Diputación del General del Reino de Aragón

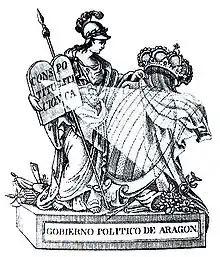
Allegorical emblem of the Political Government of Aragon of the Liberal Triennium (1820). The Political Constitution illuminates a shield of Aragon with closed royal crown.

The expenses were charged to the Generalidades tax, after the ordinary expenses of paying officers and other services of the Administration of the Kingdom, that is to say, the surplus dedicated from the beginning to the financing of the defense was used. Well, in that year of 1687, the deputies, in order to collect the more than thirty thousand jaquesan pounds, had to levy a new tax on tobacco and salt leases. In 1693, after the invasion of Catalonia by the French army, the Deputation could not even gather a third of combat of 600 infantrymen, which was less than two hundred men, so Charles II asked for an effort to Branch of the Universities, that is to say, to cities, towns and communities, to complete the third with the contribution of an armed man for every fifty neighbors, without being able to be carried out given the state of prostration to which the Aragonese populations had arrived at the end of the 17th century. In 1698, the Consistorio, having exhausted all its resources, wrote to the king: